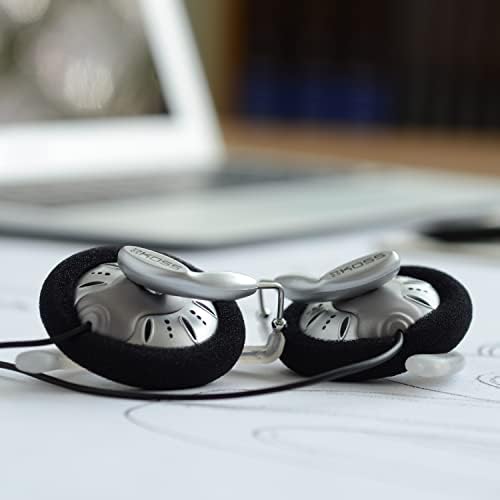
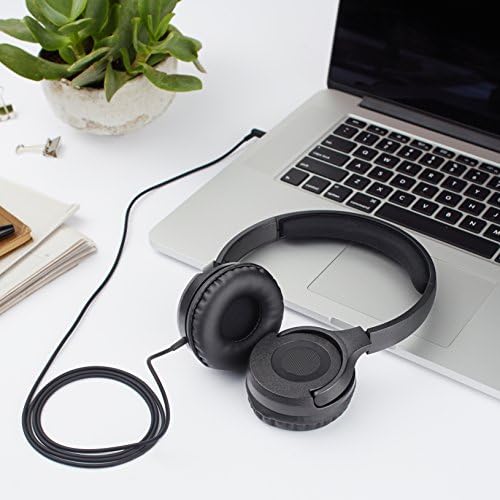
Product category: headphones
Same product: no